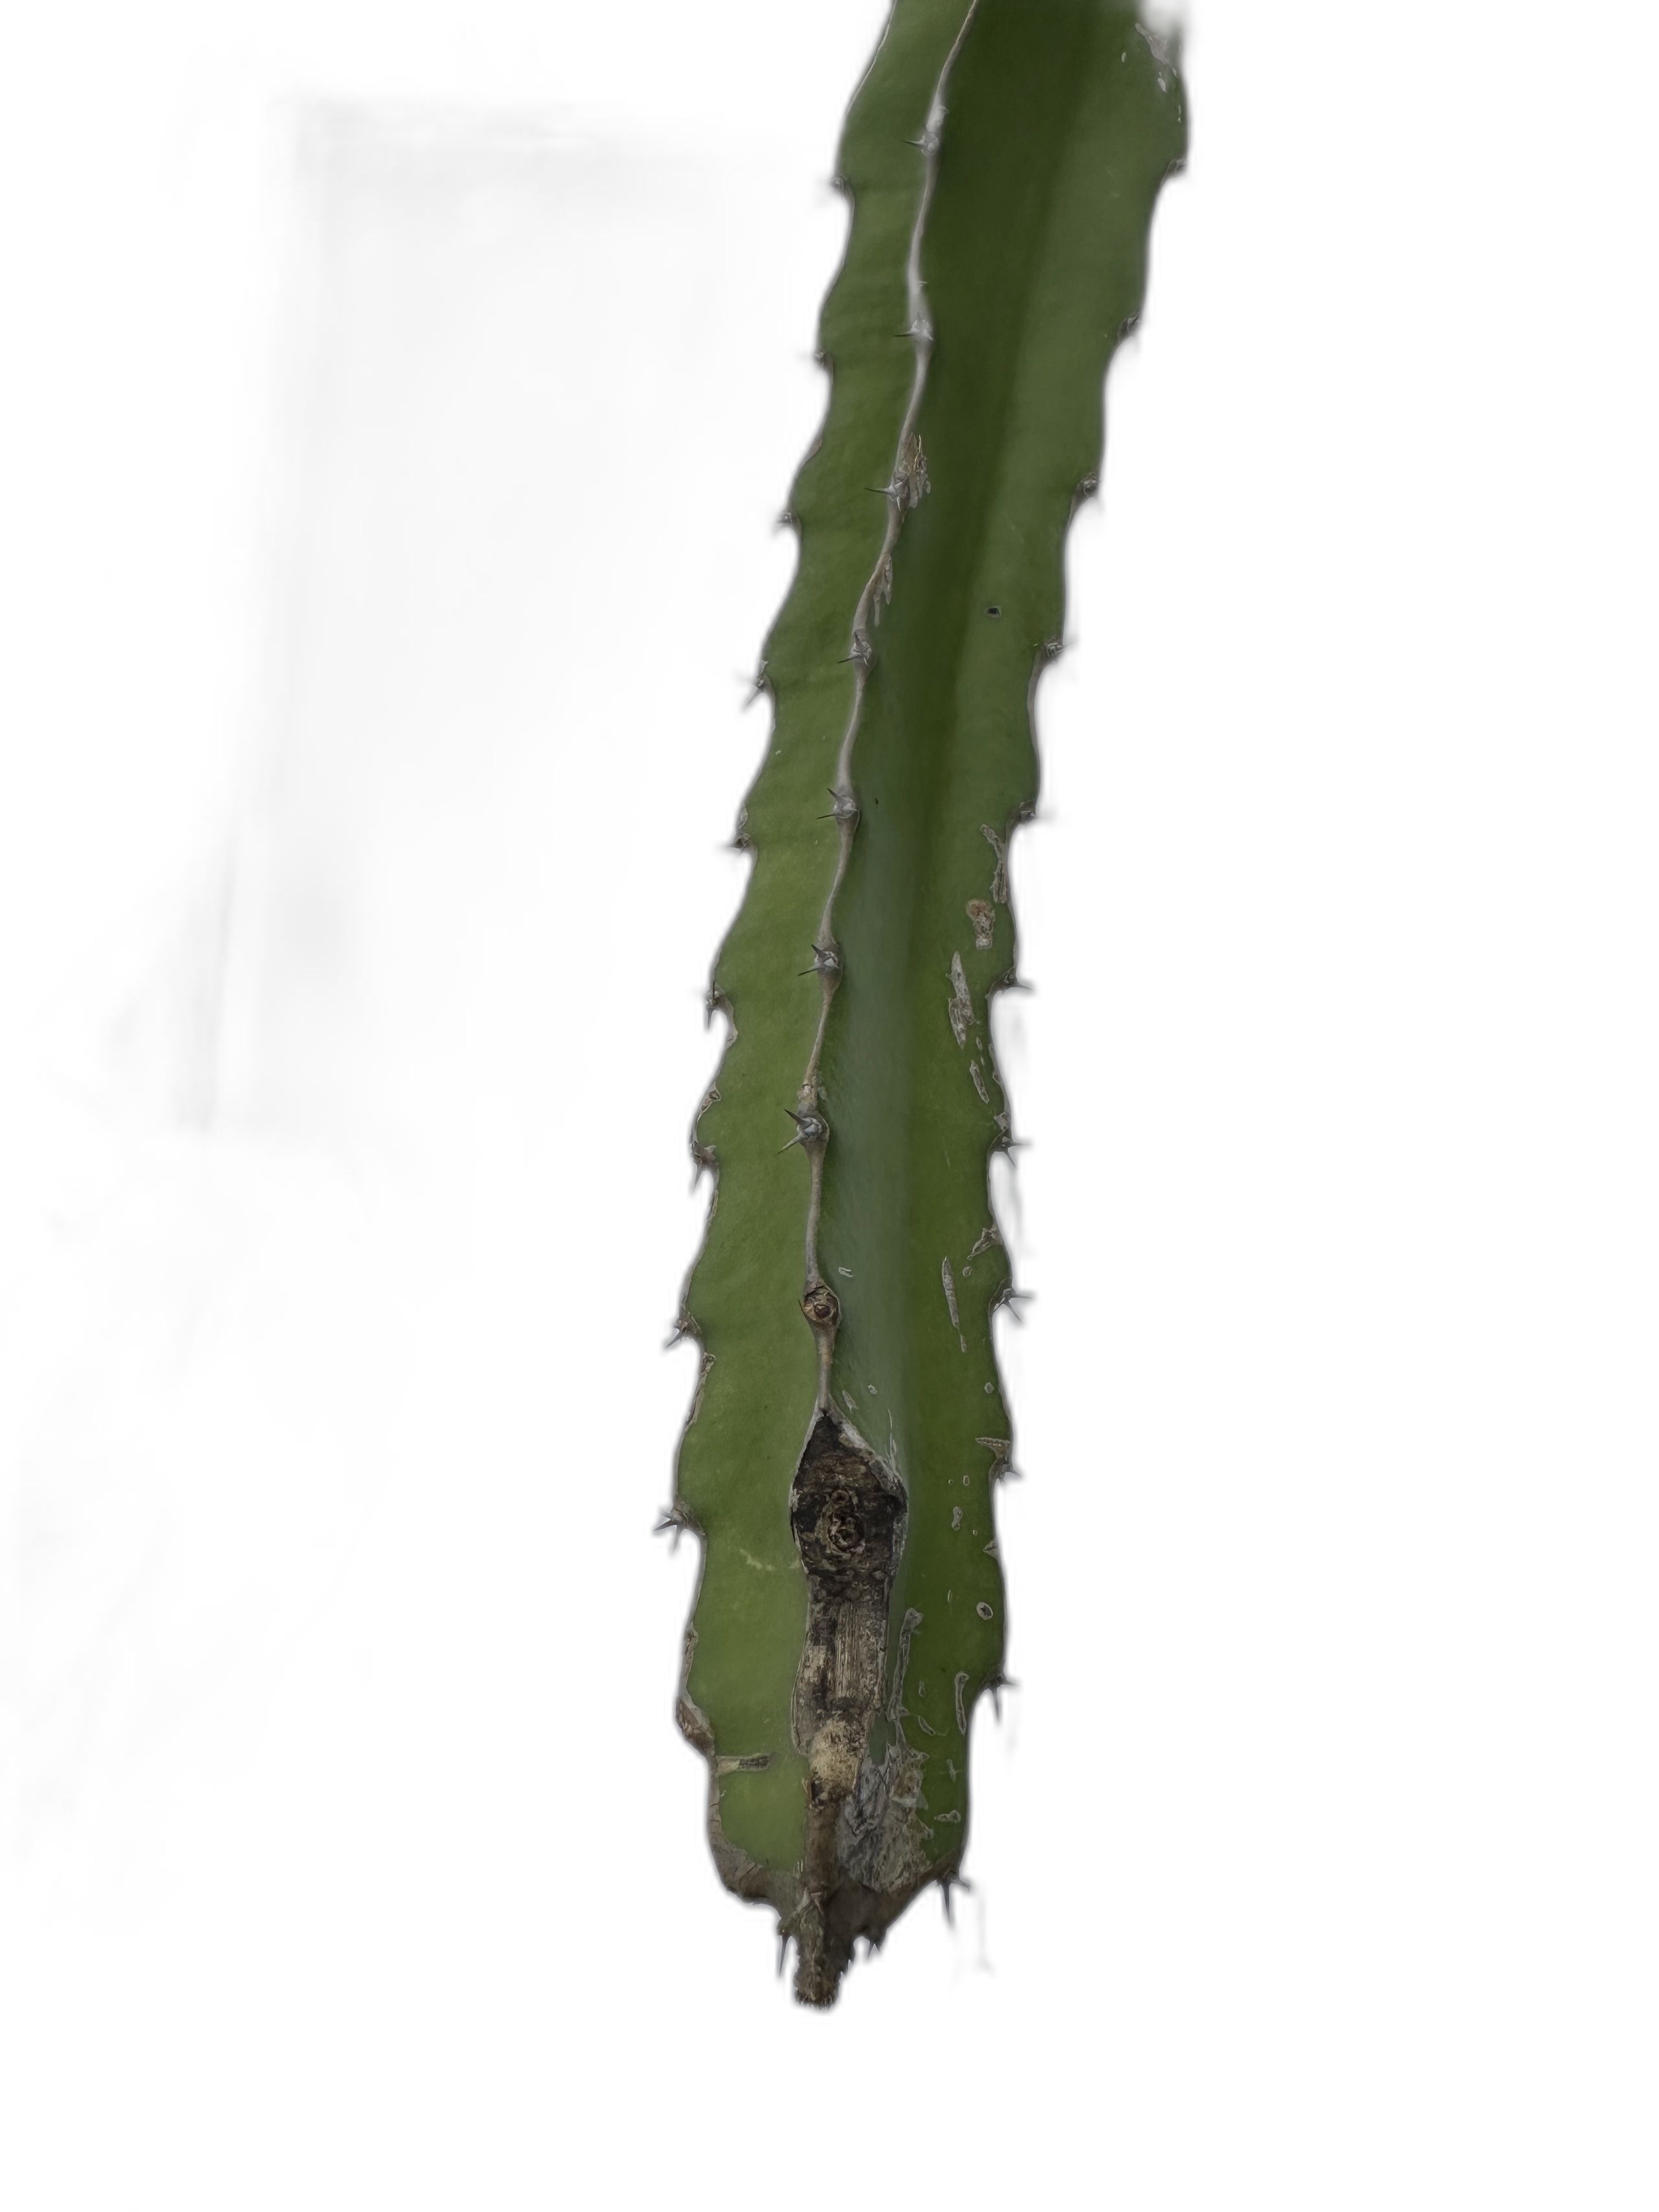
Label: Good leaf